Question: What color are the trees?
Tambaya: Mene launin bishiyu?
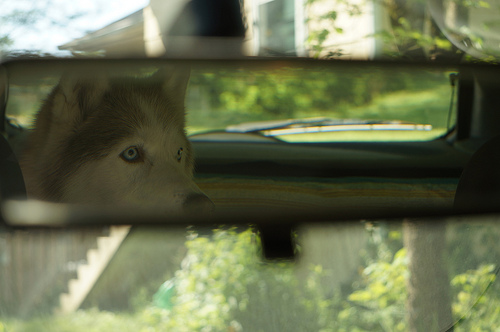
Answer: Green.
Amsa: Kore.